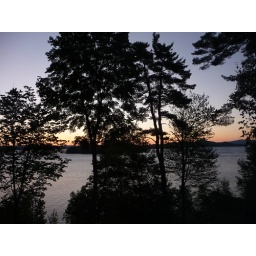
The view across the lake from the balcony of the house in New Hampshire.